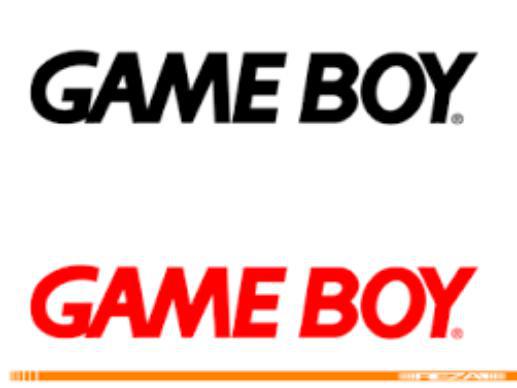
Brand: game boy
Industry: Electronic